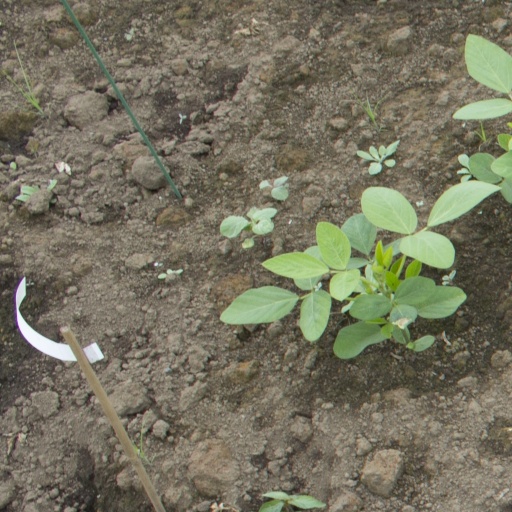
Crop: soybean